3rd Streamy Awards

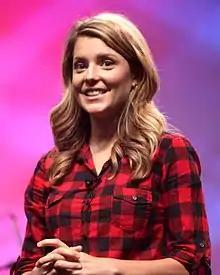
Grace Helbig, winner of Personality of the Year and Best First-Person Series

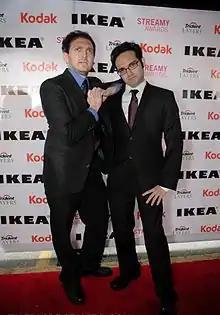
The Fine Brothers, winners of Best Non-Fiction or Reality Series for "Kids React" and 10 other awards for their show "MyMusic"

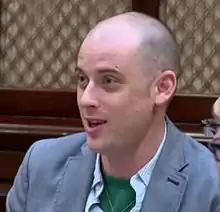
Peter Shukoff of "Epic Rap Battles of History" won 4 awards at the show

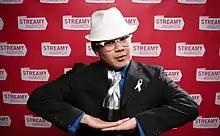
Bernie Su, winner of Best Writing - Comedy

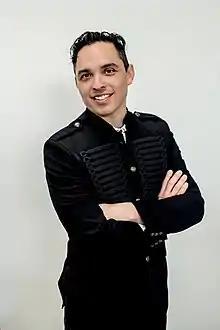
Tony Valenzuela, winner of Best Writing - Drama

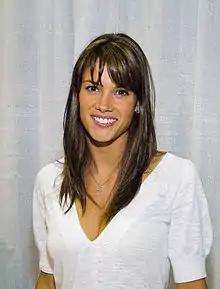
Missy Peregrym, winner of Best Female Performance - Drama

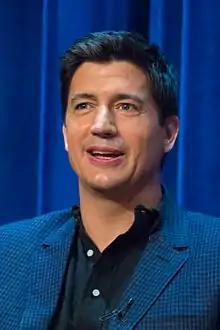
Ken Marino, winner of Best Male Performance - Comedy

Hannah Hart, winner of Best Female Performance - Comedy